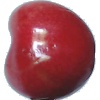
Label: Cherry 2